Inventory of Henry VIII

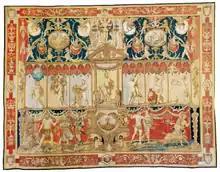
"The Triumph of Hercules", part of a series of Antiques woven for Henry VIII

The inventory has 3690 entries for precious metals and stones. These include a coffer of Catherine Parr's jewels which remained at the Tower of London, amongst its contents were gold headresses set with pearls and diamonds (habillements); girdles with gold links set with diamonds, rubies and pearls; and two jewels fashioned with the initials "HK", for Henry and Katherine.